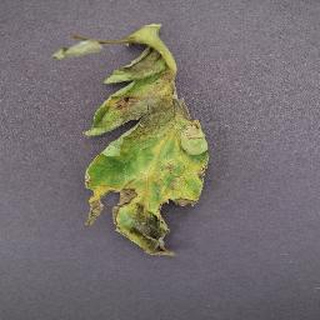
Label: tomato_late_blight